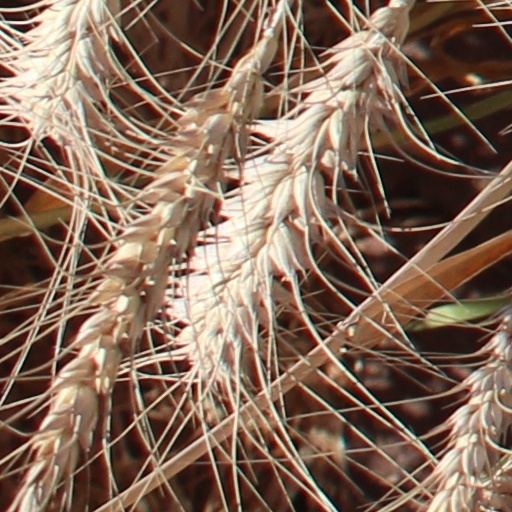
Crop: wheat